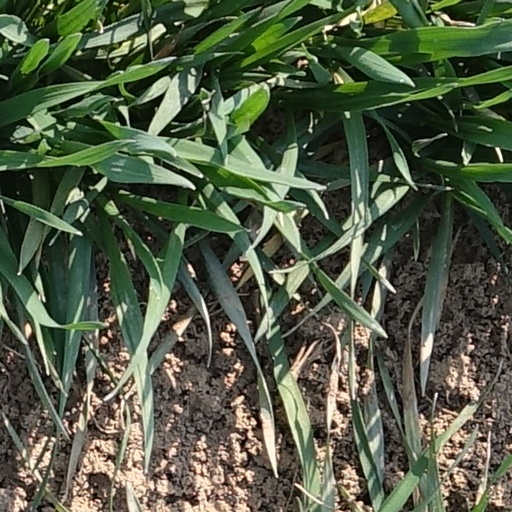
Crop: wheat